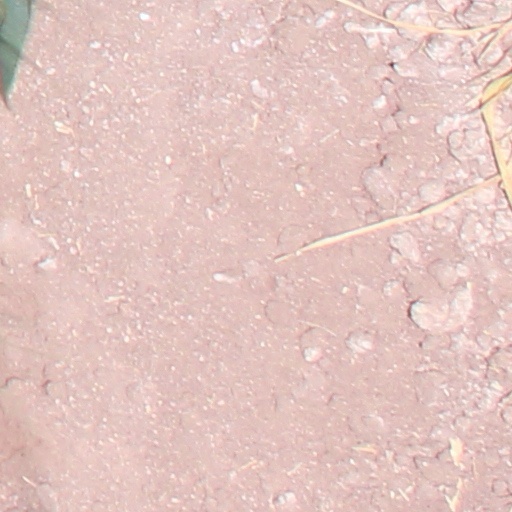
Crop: wheat